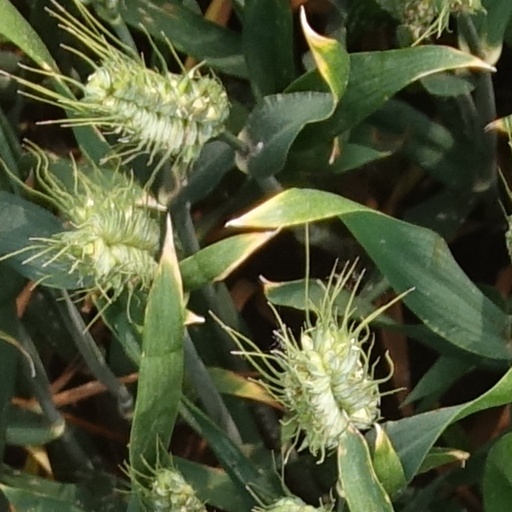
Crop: wheat